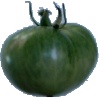
Label: Tomato not Ripened 1